Peter Alfred Schou

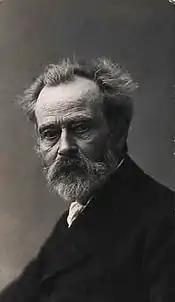
P.A. Schou (late 1900s)

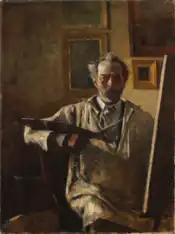
P.A. Schou self portrait (1900)

He was born at Copenhagen to a family of merchants from Slagelse shortly after their arrival in Copenhagen.